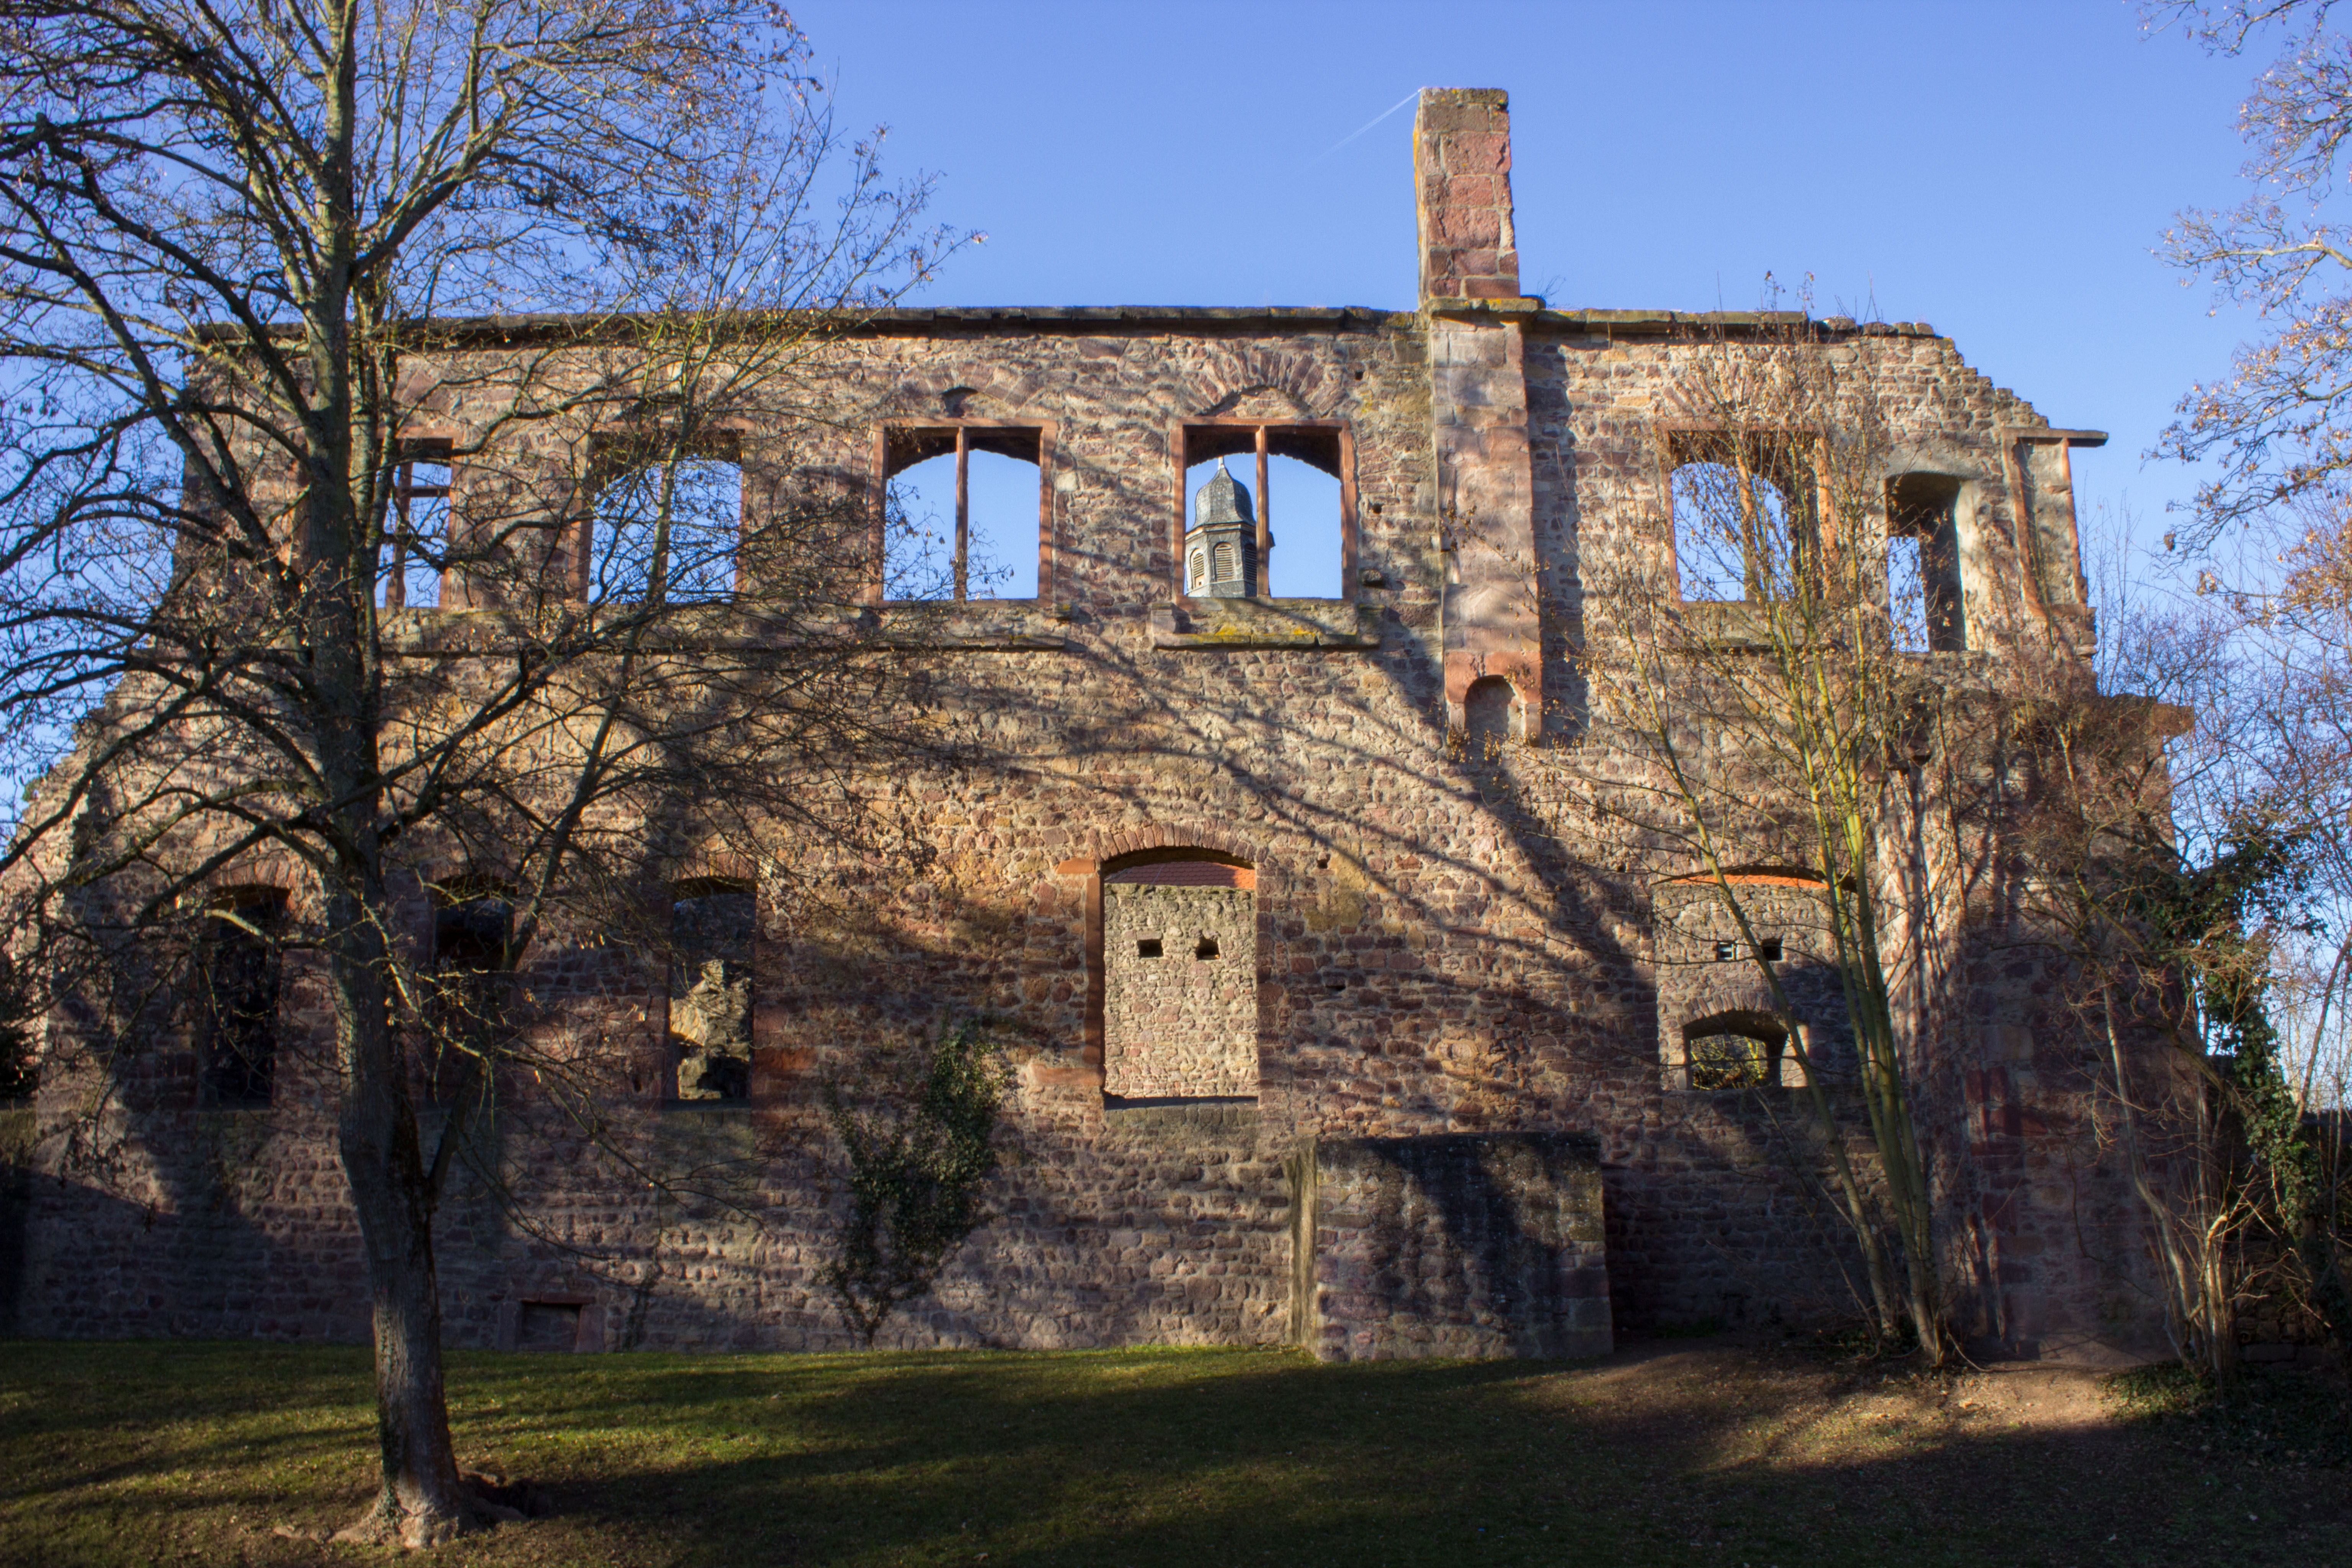
mansion, house, building, chateau, castle, chapel, ruin, place of worship, ruins, monastery, abbey, estate, middle ages, masonry, manor house, rural area, stately home, ancient history, three oak grove